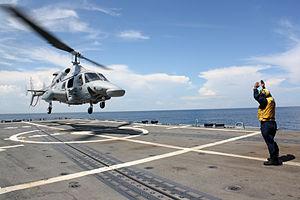
La Marine équatorienne est une composante des Forces armées équatoriennes.